Nittaki Station

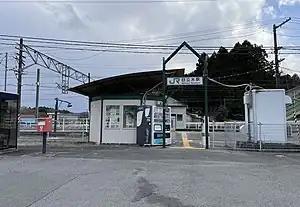
Nittaki Station in December, 2022

is a railway station in the city of Sōma, Fukushima, Japan, operated by East Japan Railway Company (JR East).